Pardon My Terror

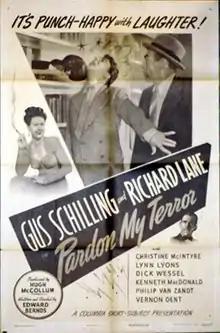

Pardon My Terror is a 1946 short film starring Richard Lane and Gus Schilling. The supporting cast also includes Christine McIntyre, Lynne Lyons, Philip Van Zandt, Kenneth McDonald, Dick Wessel, Vernon Dent, Emil Sitka and Dudley Dickerson.